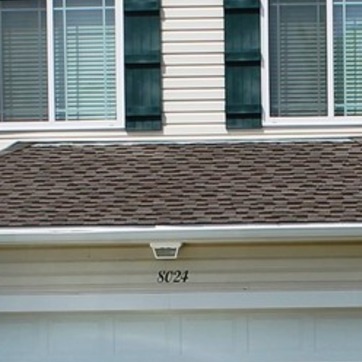
Material: other